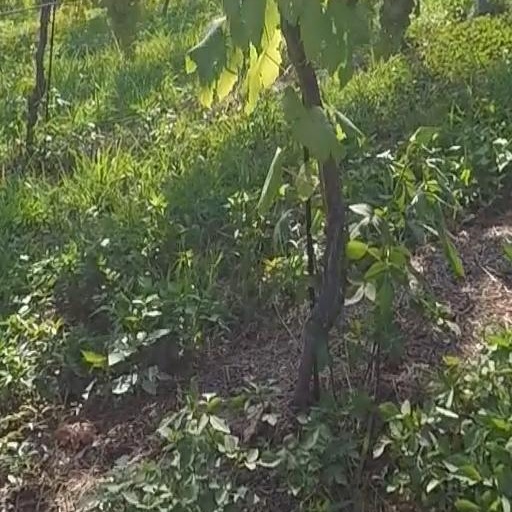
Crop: grape